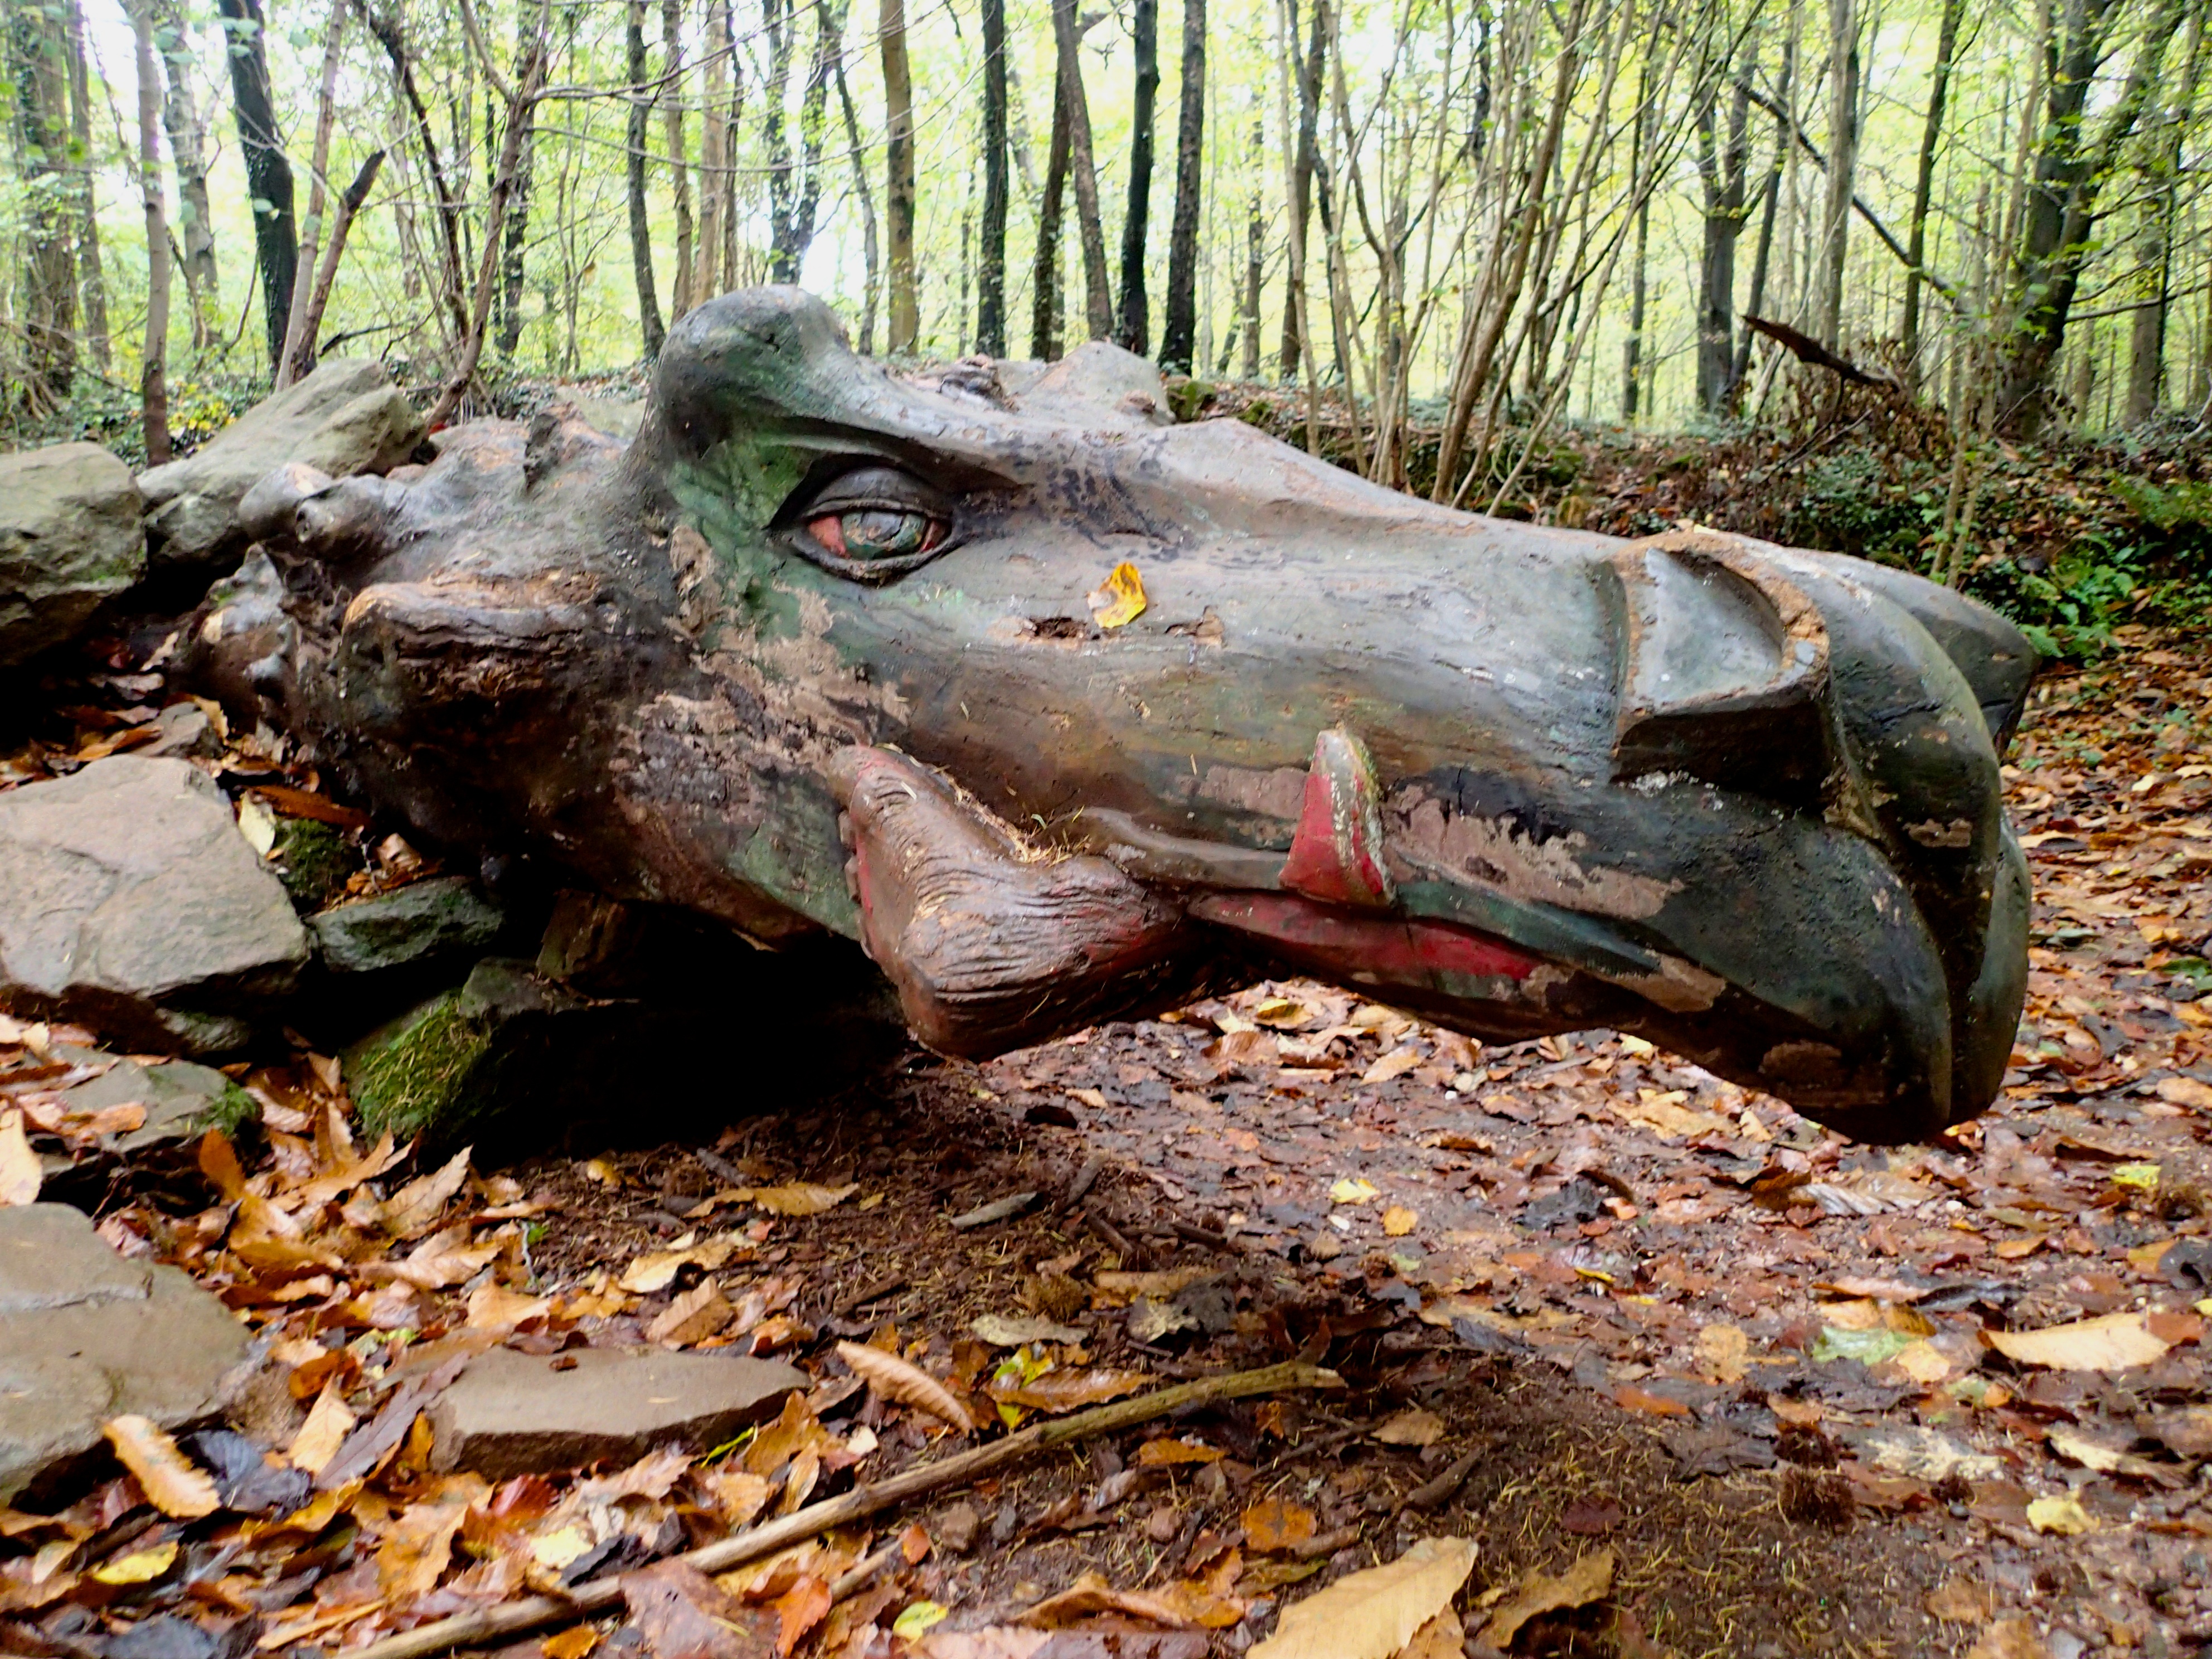
tree, wood, wildlife, mud, sculpture, cool image